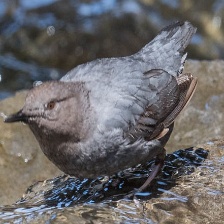
Species: AMERICAN DIPPER
Scientific name: CINCLUS MEXICANUS